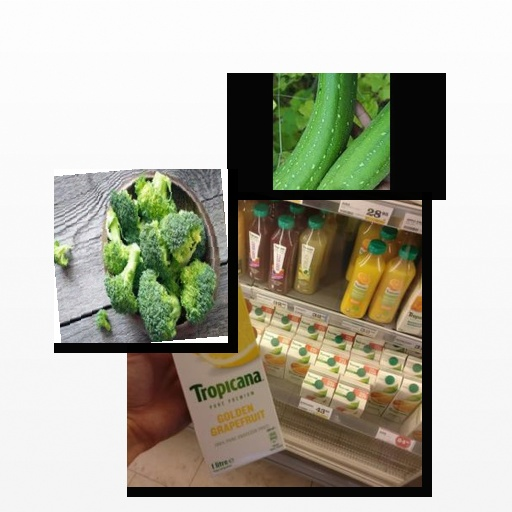
Food items: broccoli, sponge_gourd, golden_grapefruit_juice